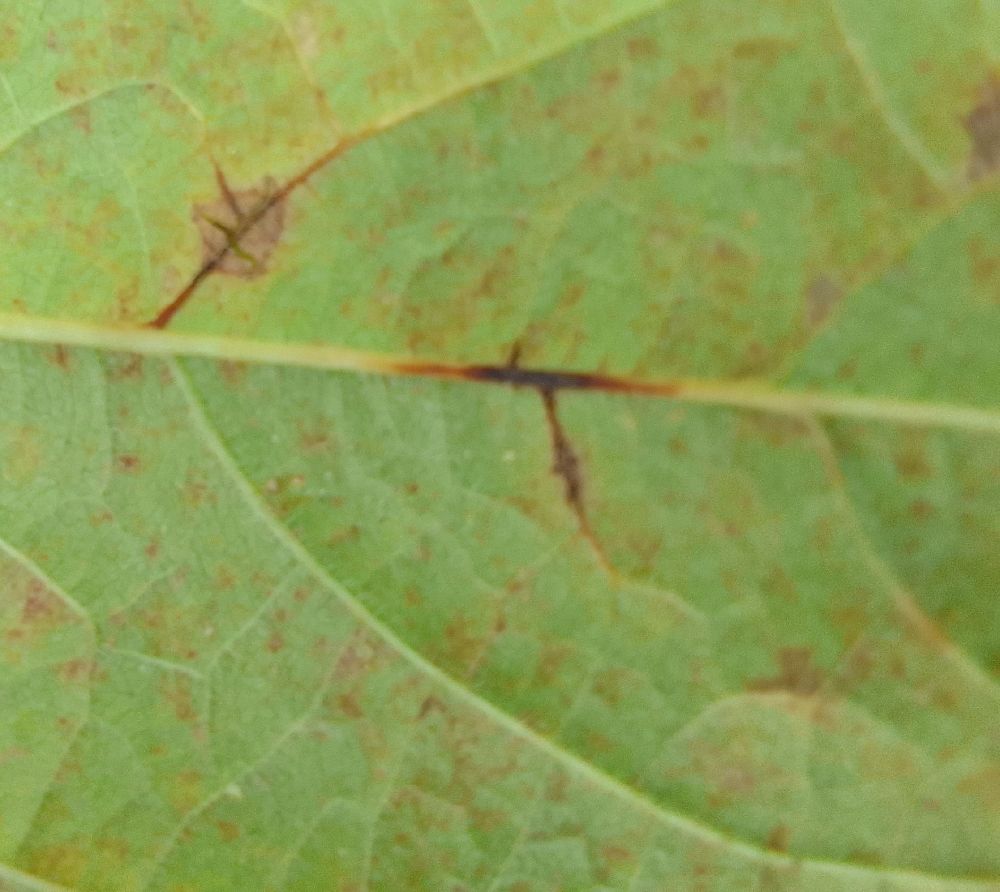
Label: anthracnose